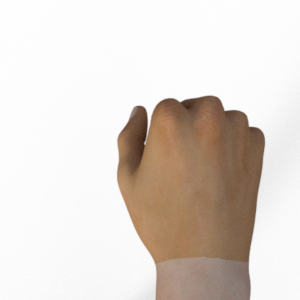
Label: rock